Gertrude Warden

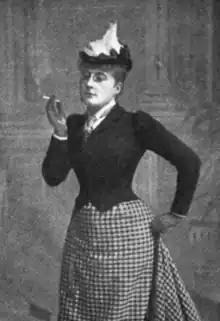
As Victoria Vivash in the 1894 play "The New Woman"

Gertrude Warden (27 May 1859 – 3 May 1925) was an English actress and writer, who wrote over 30 novels under her stage name, her name at birth being Gertrude Isobel Price and her married name Mrs John Wilton Jones.